American Falls Dam

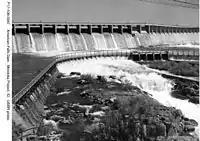
American Falls Dam (1947)

The first dam at American Falls was begun in 1925 by the Bureau of Reclamation and was completed in 1927. The river was temporarily impounded while the new concrete structure was put in place. The Oregon Short Line Railroad bridge over the river had to be raised to allow for crossing the new reservoir. This dam was designed by Frank A. Banks.